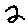
Label: 2